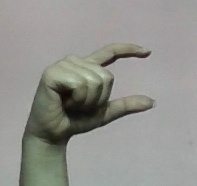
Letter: dal